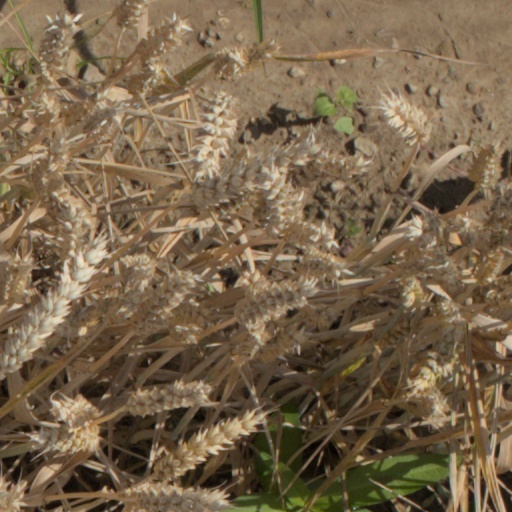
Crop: wheat